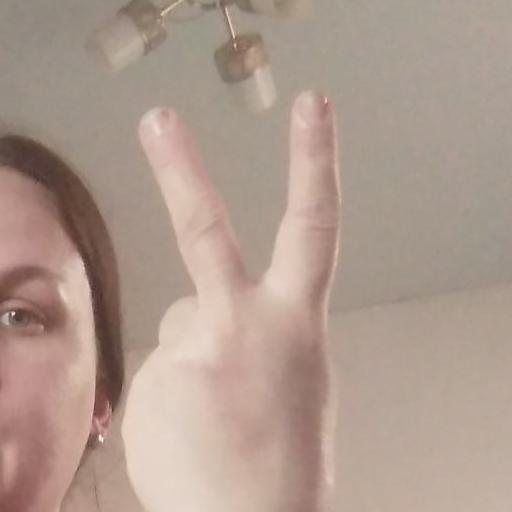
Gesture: peace_inverted